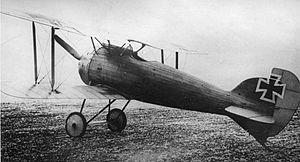
Le LFG Roland D.IX était un chasseur monoplace allemand de la Première Guerre mondiale. Biplan, il était propulsé par un puissant moteur rotatif de nouvelle génération. Trois prototypes, légèrement différents, ont été construits, sans déboucher sur une production en série.